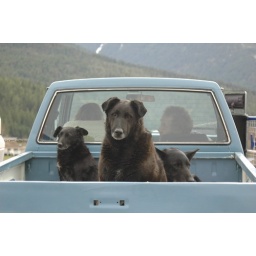
dogs in pic-up truck